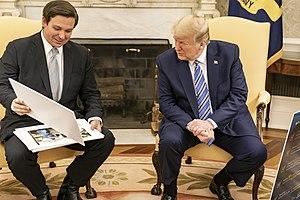
Ronald Dion DeSantis, dit Ron DeSantis, né le 14 septembre 1978 à Jacksonville, est un homme politique américain. Membre du Parti républicain, il est gouverneur de Floride depuis le 8 janvier 2019. DeSantis est auparavant élu du 6ᵉ district de Floride à la Chambre des représentants des États-Unis de 2013 à 2018.